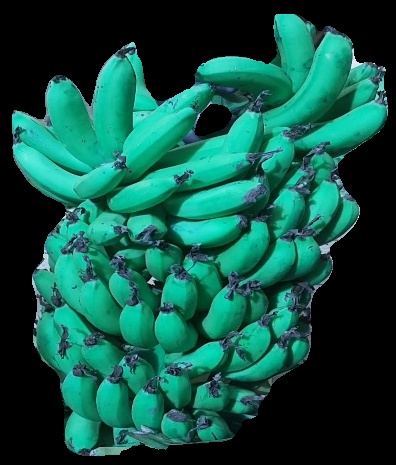
Variety: pachbale
Grade: grade3